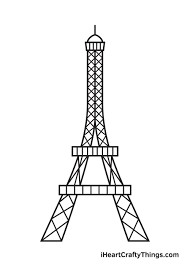
Landmark: Eiffel Tower